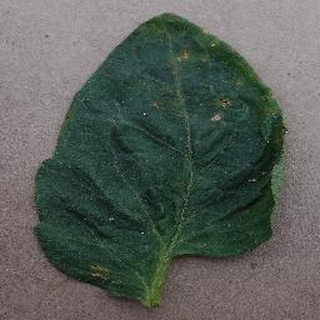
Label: tomato_bacterial_spot